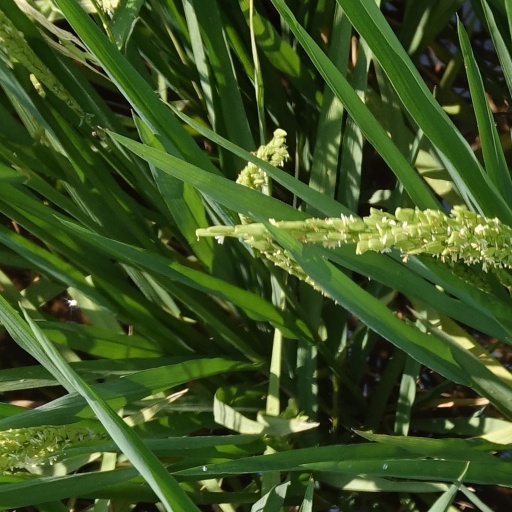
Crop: rice